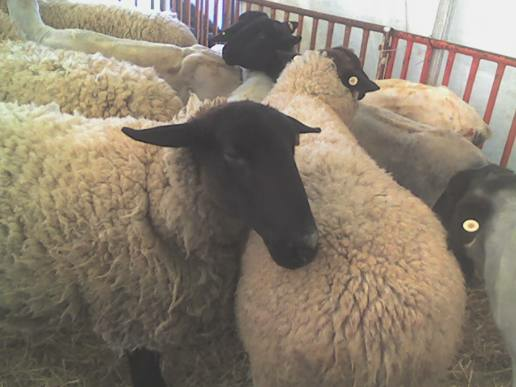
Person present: No